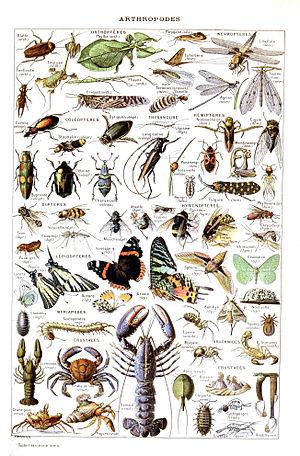
Arthropodes. Illustré par Adolphe Millot dans Larousse pour tous,[1907-1910]
Les insectes sont une classe d'animaux invertébrés de l'embranchement des arthropodes et du sous-embranchement des hexapodes. Ils sont caractérisés par un corps segmenté en trois tagmes protégés par une cuticule formant un exosquelette composé de chitine et pourvu de trachées respiratoires.